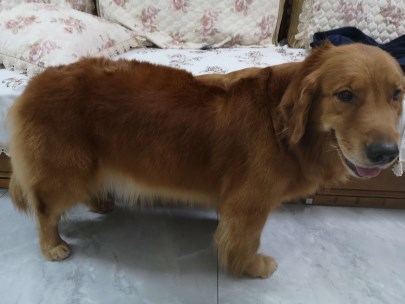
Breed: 5355-n000126-golden_retriever